Edmund Crouchback

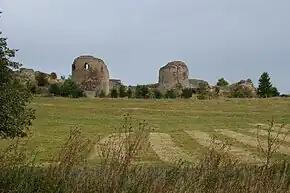
Chartley Castle in Staffordshire, one of the properties Edmund retained from the disgraced baron, Robert de Ferrers, 6th Earl of Derby

The barons, led by Edmund's uncle, Simon de Montfort, 6th Earl of Leicester, cited the 'Sicilian business' as one of their grievances against Edmund's father, King Henry III of England. This led to Henry's signing of the Provisions of Oxford in 1258, which curtailed his power as well as that of the major barons. However, Edmund collaborated with Henry and his brother Edward to overturn the Provisions in midsummer of 1262. Power in England swung back and forth between Henry and the barons, culminating in the Treaty of Kingston, under which disputes were to be resolved by Edmund's uncles, Richard of Cornwall and King Louis IX of France.